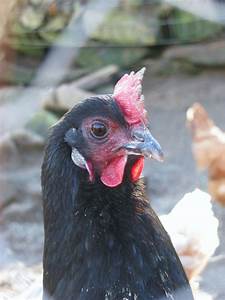
Label: gallina